PinePhone

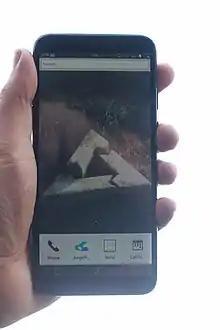
A PinePhone with the Plasma Mobile interface

The PinePhone is a smartphone developed by Hong Kong–based computer manufacturer Pine64, designed to provide users with full control over the device. This is achieved through the utilization of mainline Linux-based mobile operating systems, assembly of the phone using screws, and facilitating simplified disassembly for repairs and upgrades. The 2G-4GLTE modem, GPS, Wi-Fi, Bluetooth and both cameras can be physically switched off. The PinePhone currently ships with the Manjaro Linux operating system using the Plasma Mobile graphic interface, although previously other distributions were shipped, which can still be installed by users.